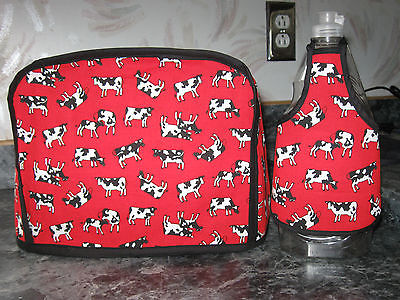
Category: toaster